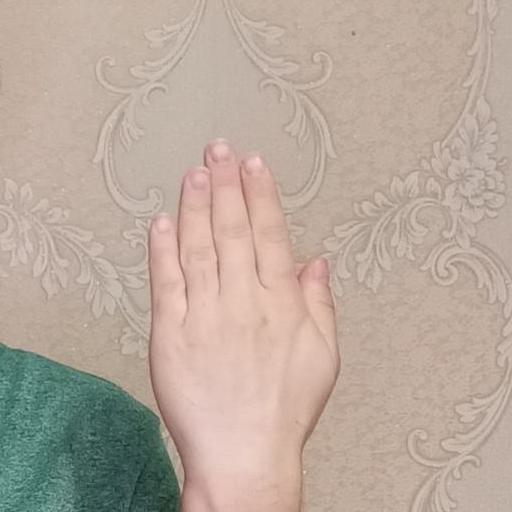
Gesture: stop_inverted